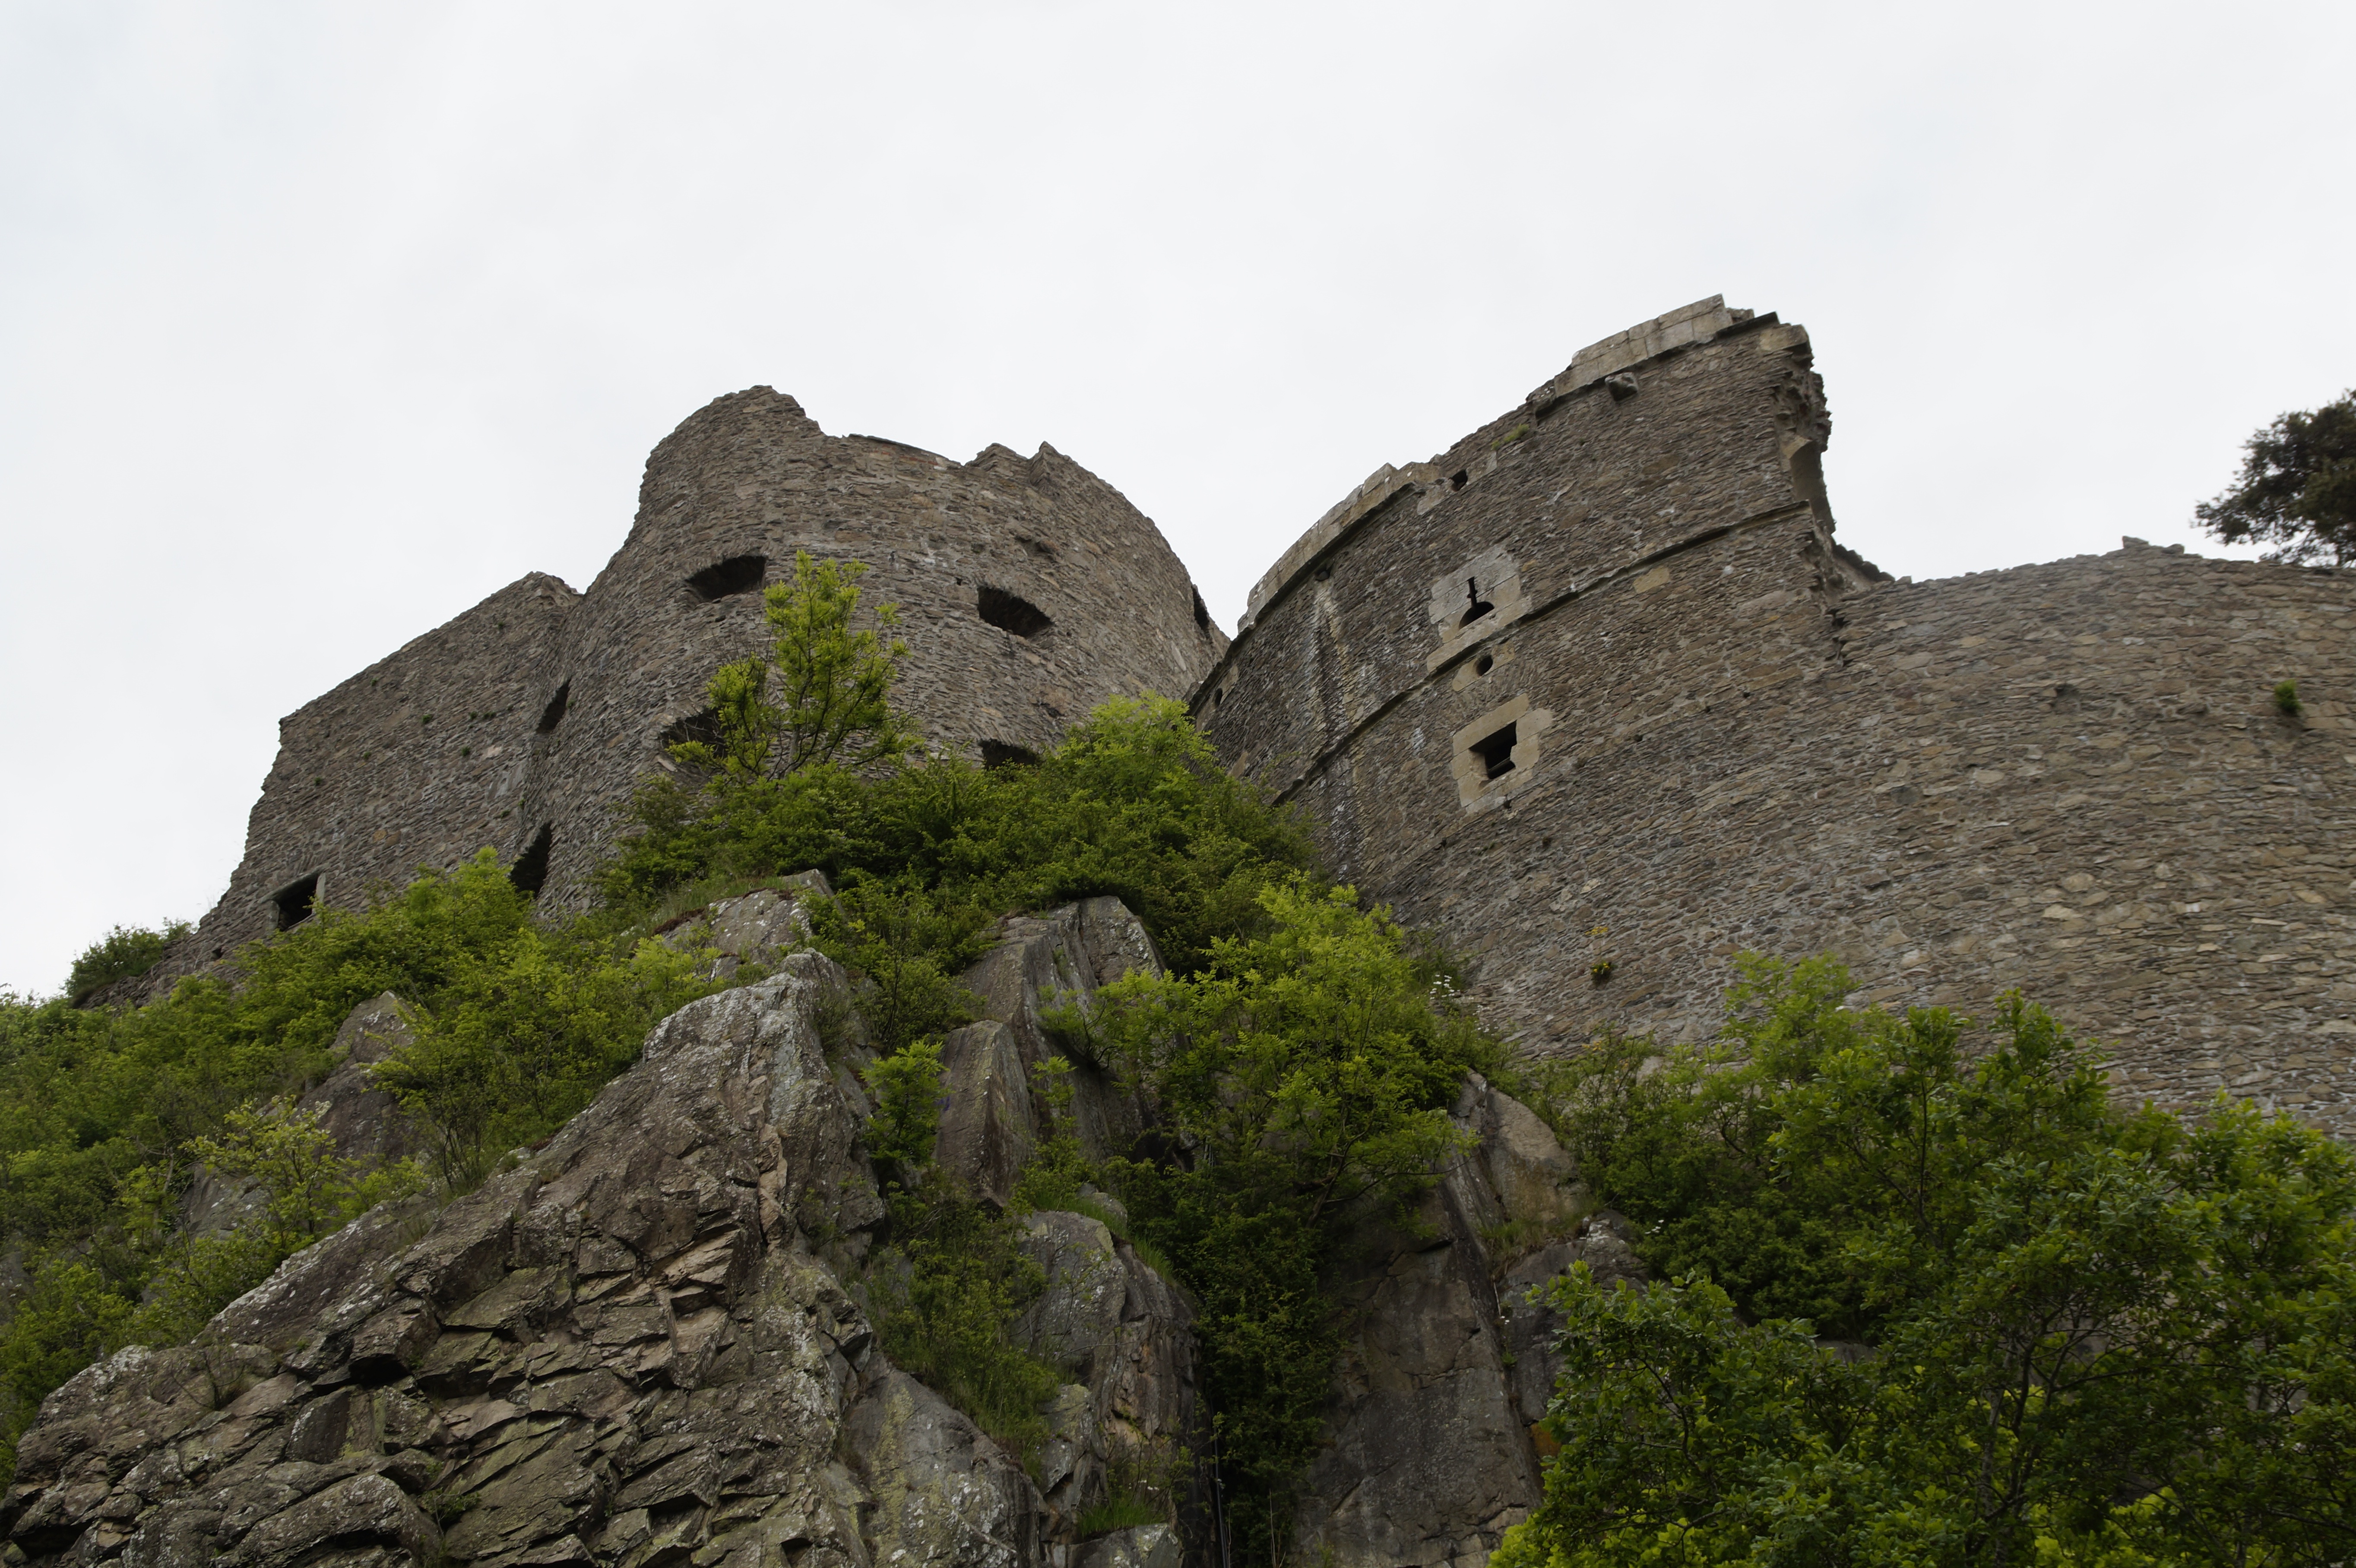
rock, mountain, architecture, hill, building, old, home, mountain range, formation, cliff, volcano, castle, fortification, ruin, terrain, sing, fortress, ruins, knight, monastery, hegau, hohentwiel, guard, middle ages, masonry, defense, lake constance, lapsed, defend, trutzig, ancient history, impregnable